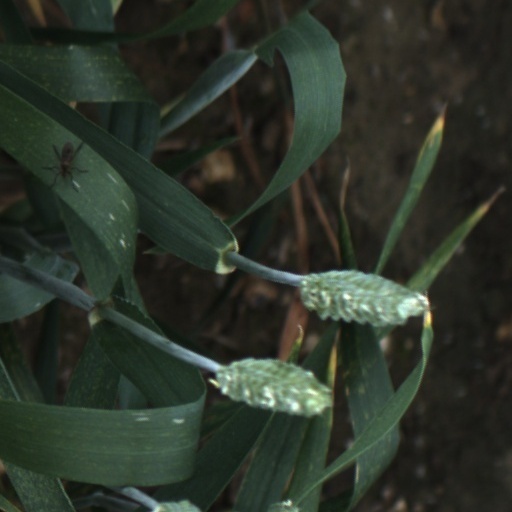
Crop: wheat